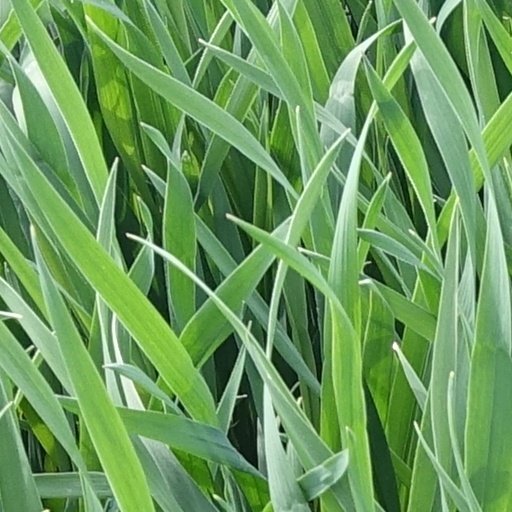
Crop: wheat